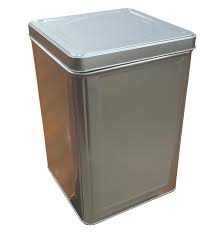
Label: metal